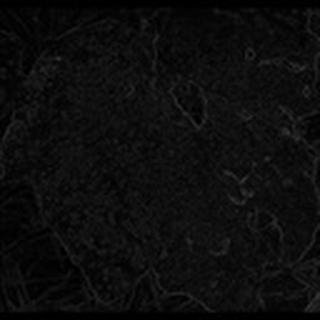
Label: cotton_powdery_mildew